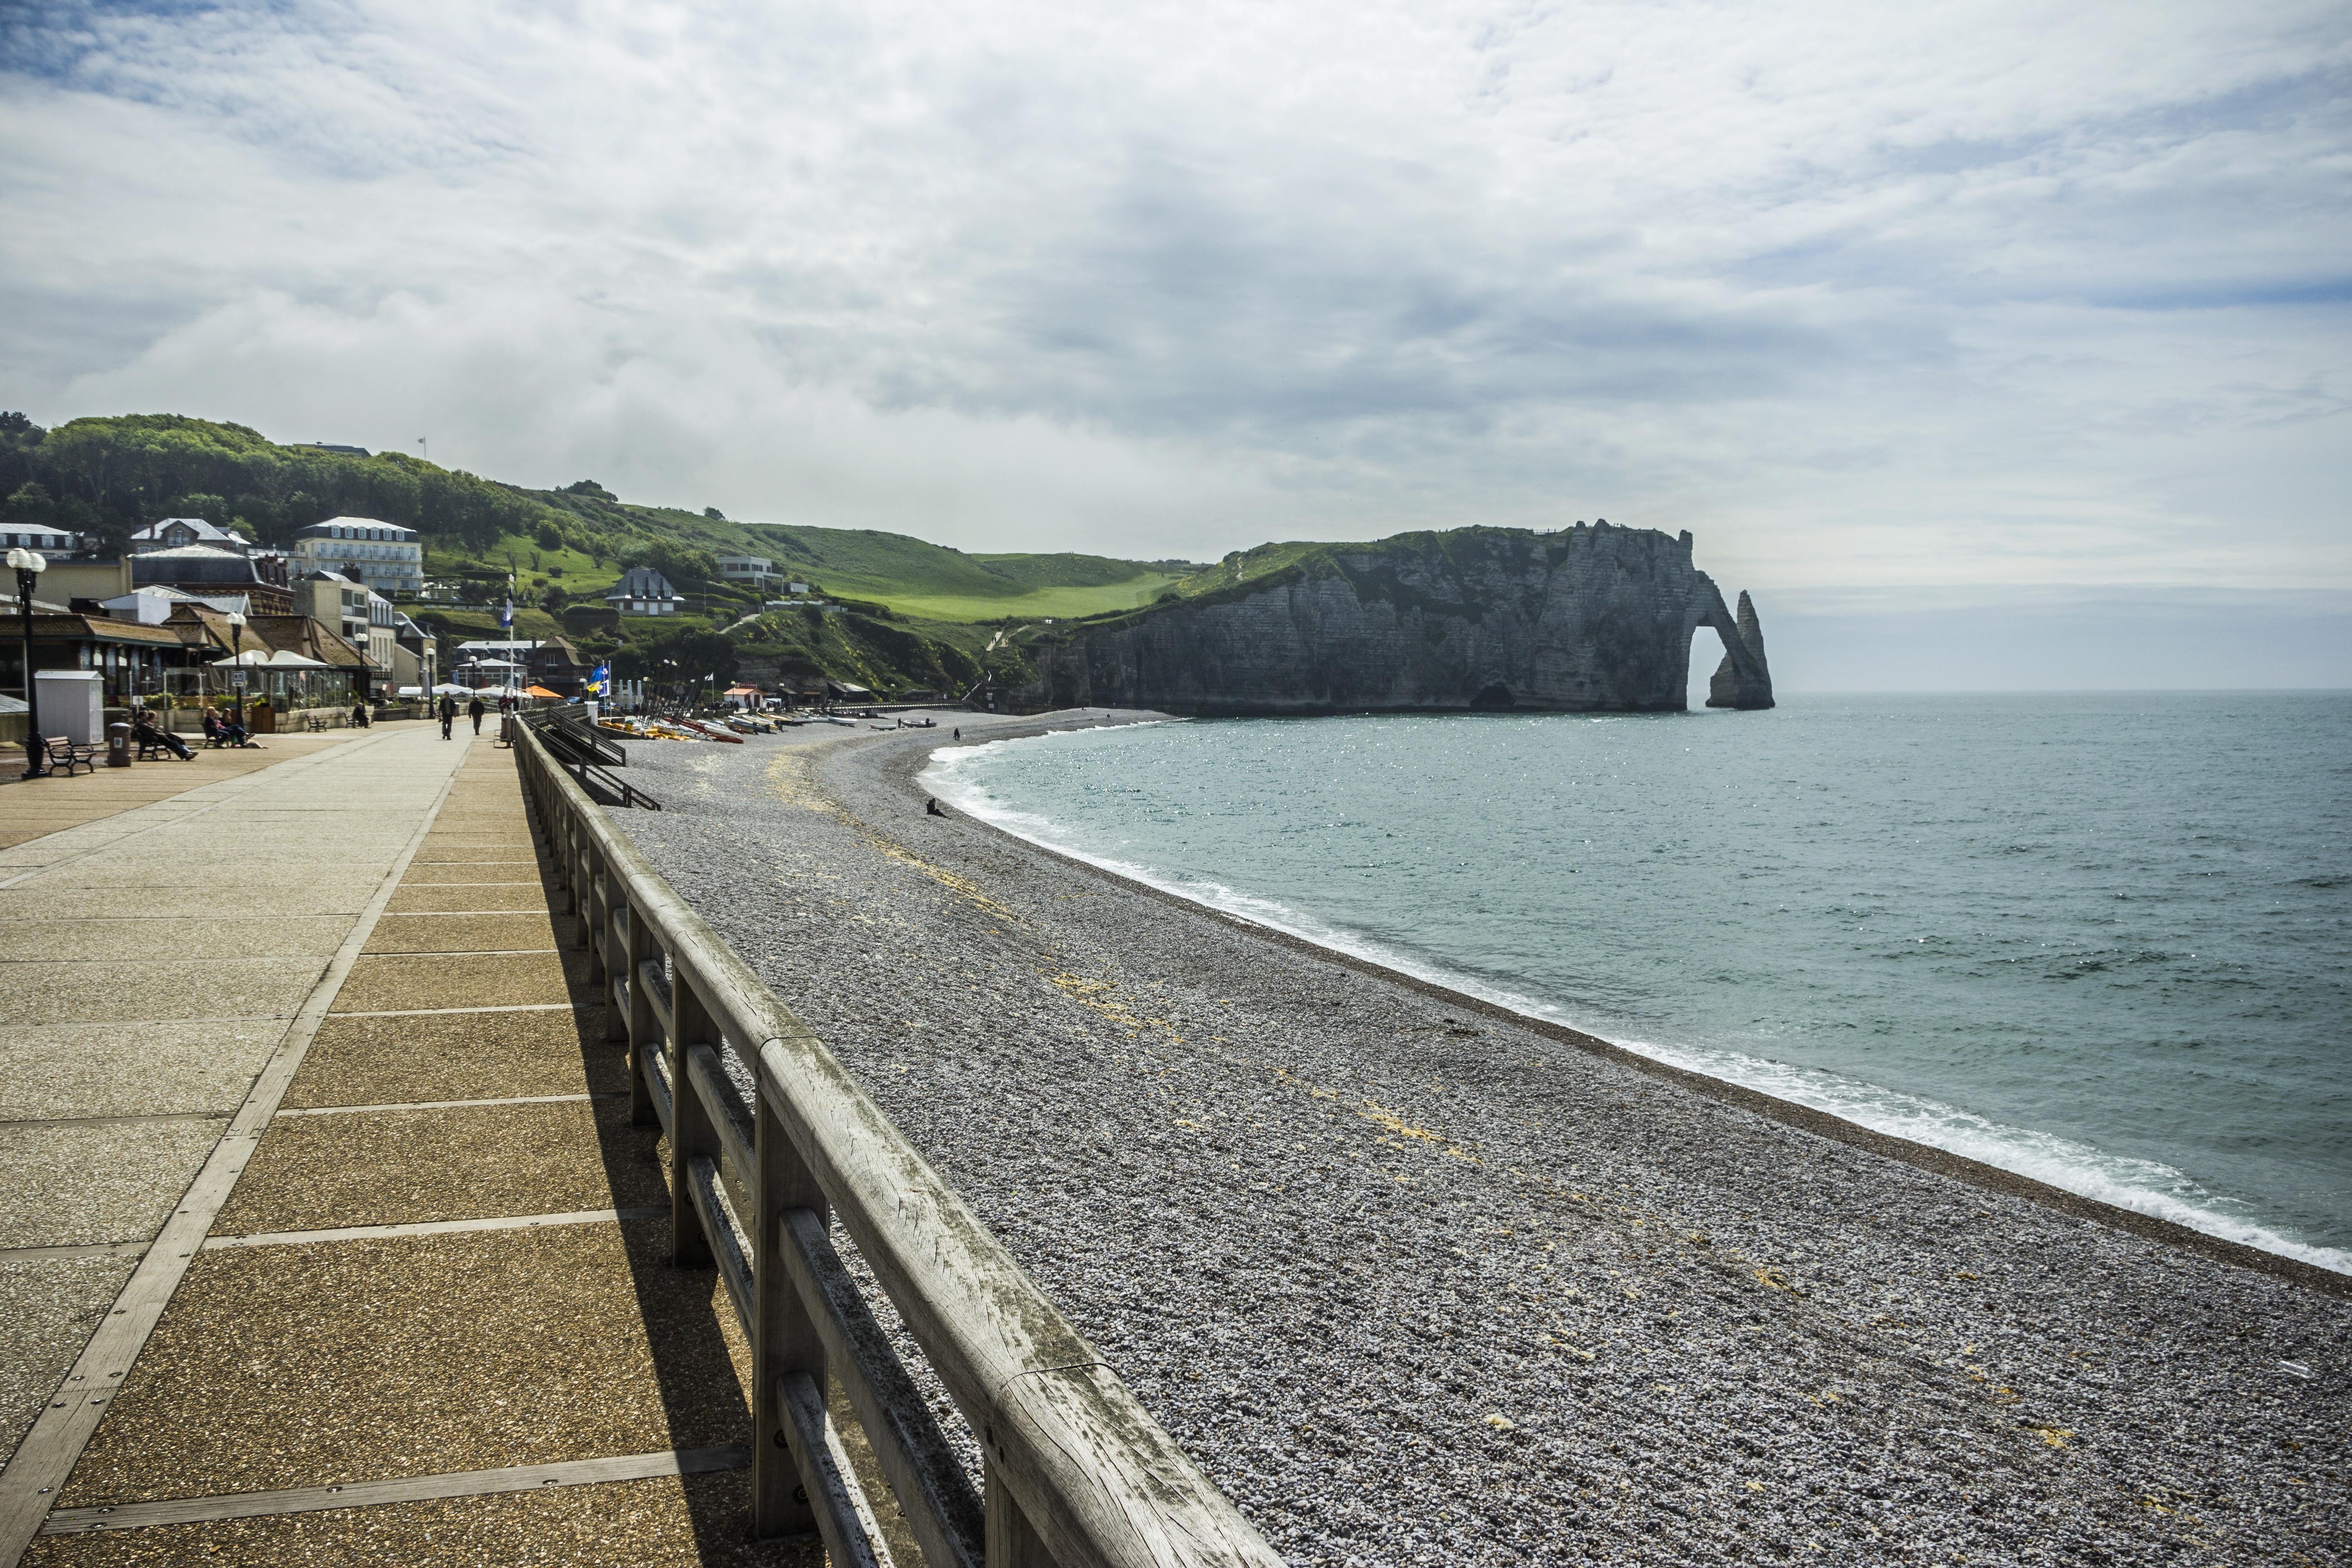
beach, sea, coast, water, ocean, horizon, shore, lake, pier, walkway, vacation, cliff, france, vehicle, bay, terrain, waterway, body of water, cliffs, normandy